U.S. Route 12

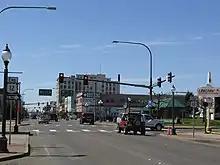
Western terminus at US 101 in Aberdeen, Washington

The western terminus of US 12 is located in Aberdeen. The highway loosely follows the eastbound leg of the Lewis and Clark Expedition, between Wallula and Clarkston, thus being marked as part of the Lewis and Clark National Historic Trail. The east end of the highway in the state is at Clarkston, where the highway crosses the Snake River into Idaho at Lewiston, Idaho.